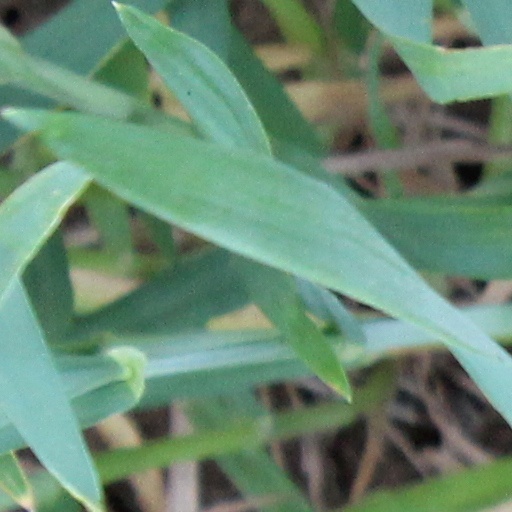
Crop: wheat